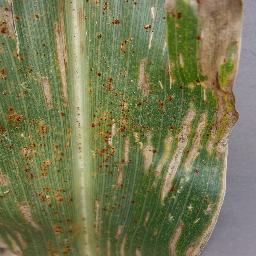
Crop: corn
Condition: (maize)_cercospora_spot_gray_spot